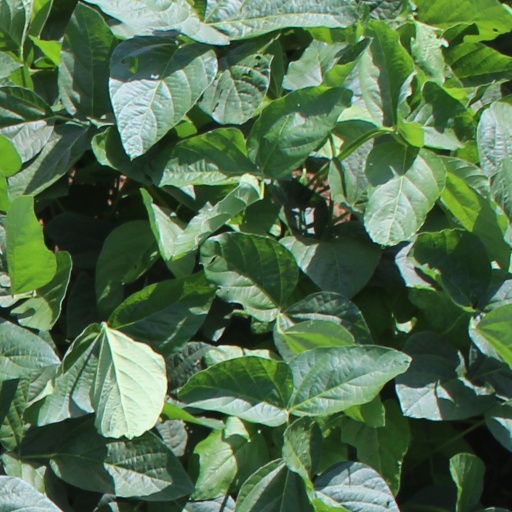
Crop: soybean